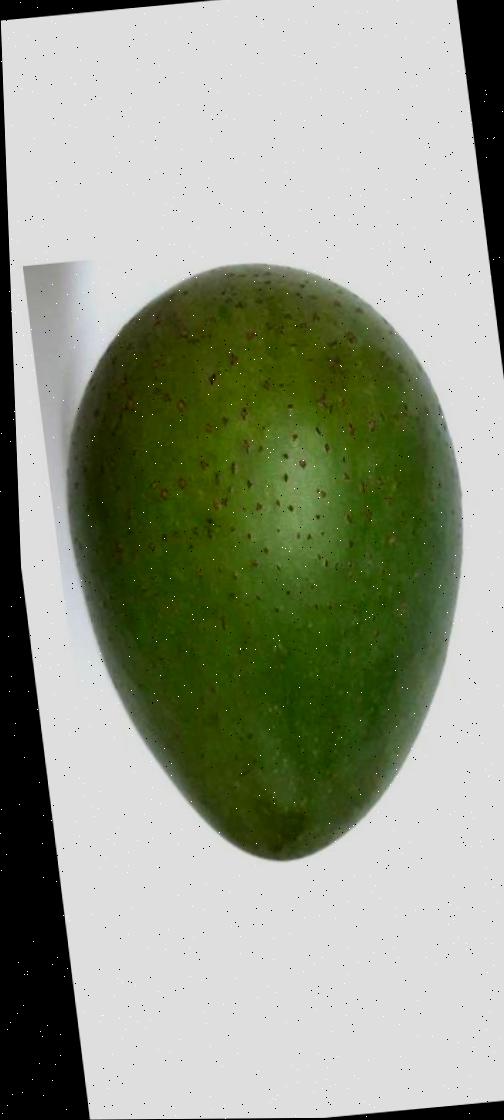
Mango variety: Ashshina Zhinuk